Baltazar Nicolai Garben

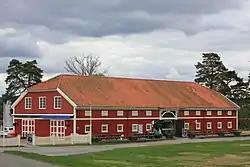
Tøyhuset, now Fredriksten Kro, at Halden

Baltazar Nicolai Garben (19 February 1794 – 21 April 1867) was a Norwegian military officer, engineer and government minister. He is most associated with the design and construction of various buildings including Tøyhuset (now Fredriksten Kro) at Halden, Norway.